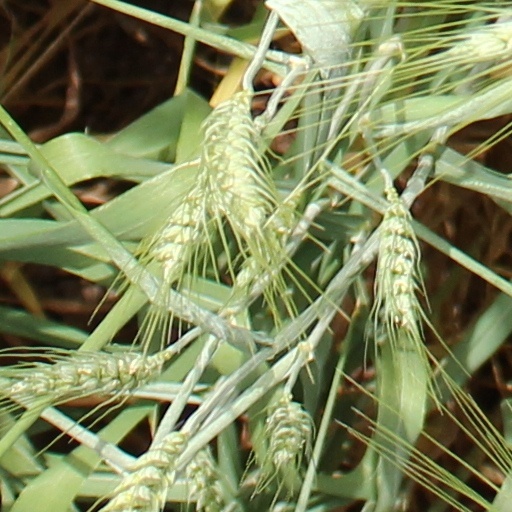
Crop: wheat